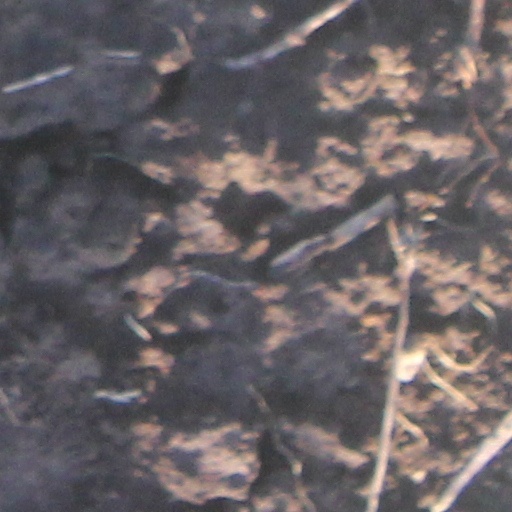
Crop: wheat